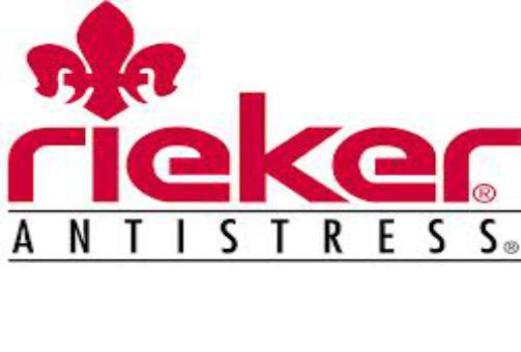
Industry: Clothes